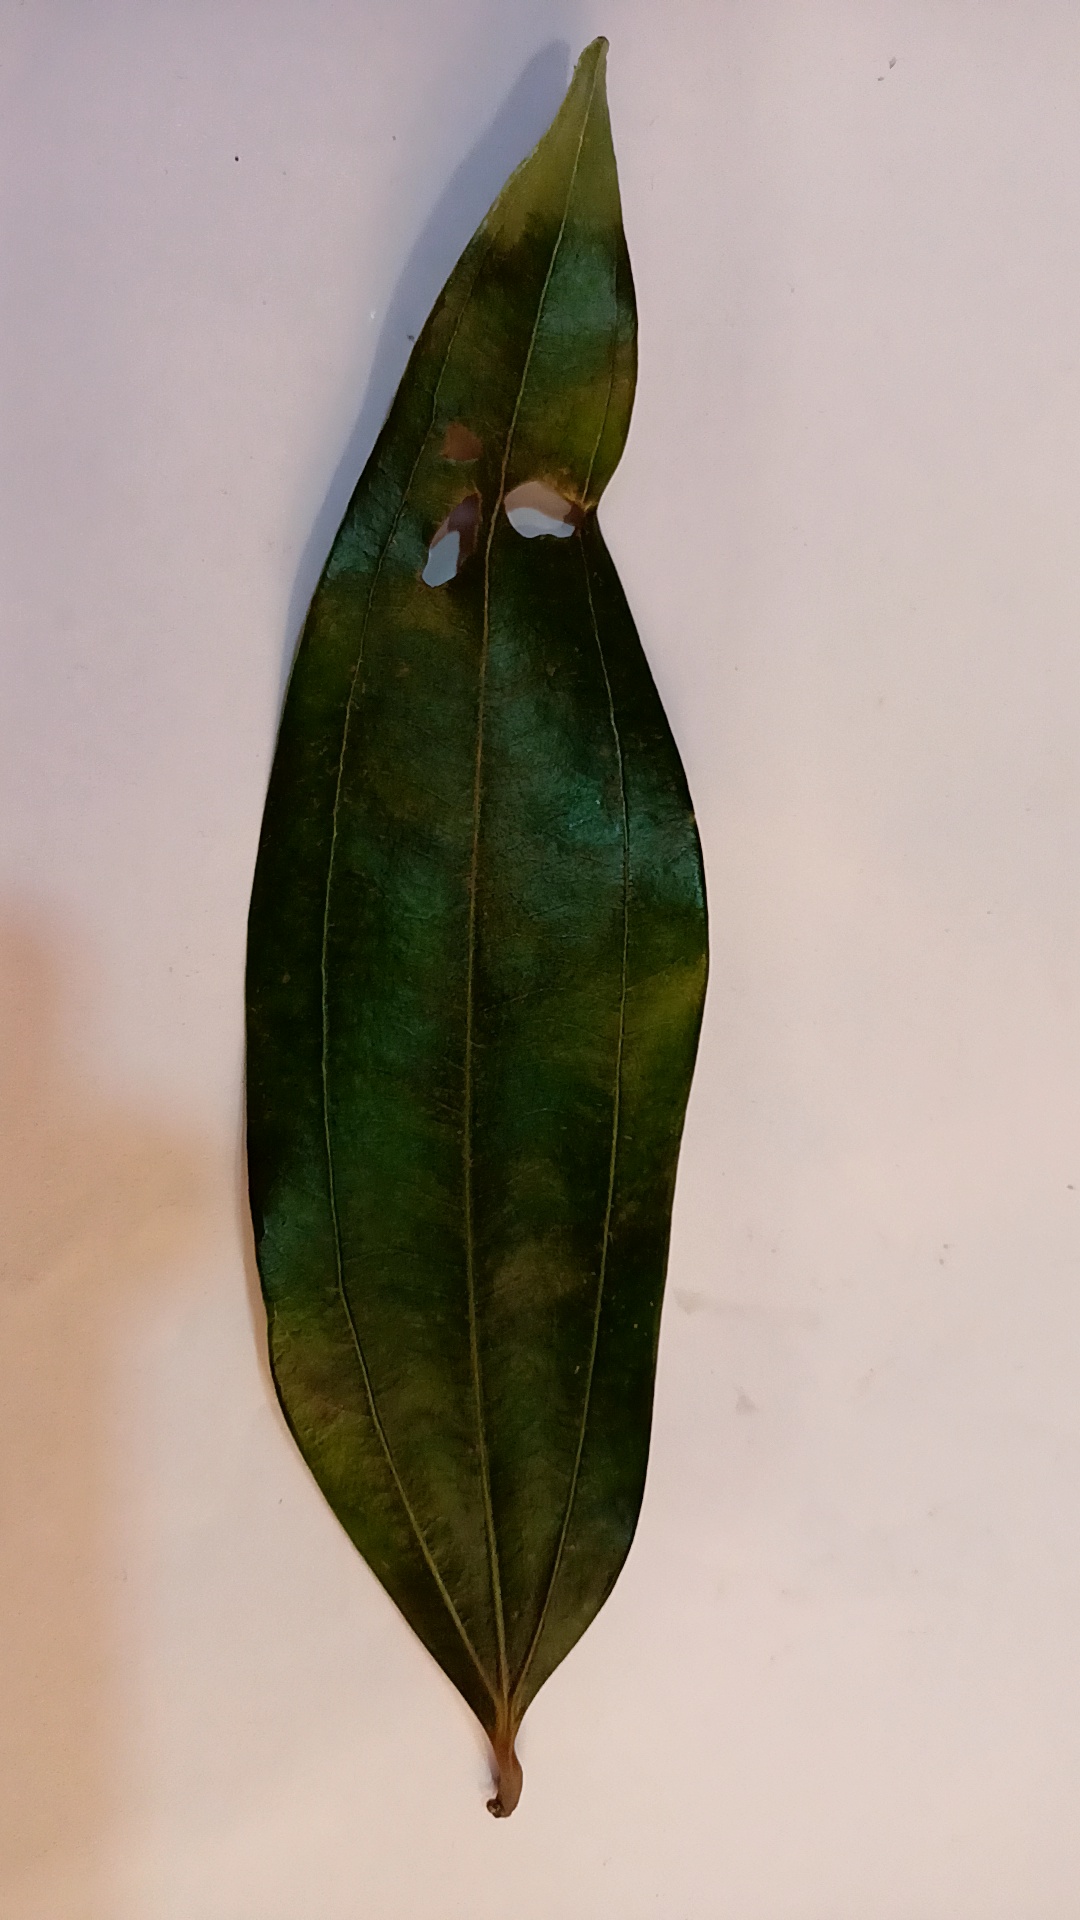
Label: Disease